William Henry Sheppard

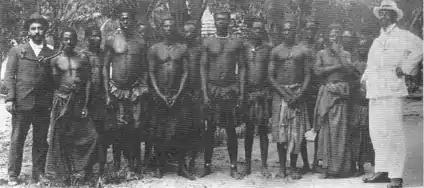
Sheppard (on right)

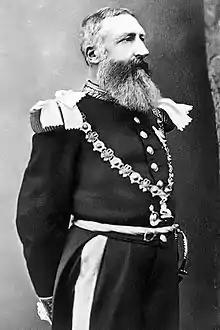
Leopold II of Belgium

Sheppard and Lapsley's activities in Africa were enabled by the very man whose atrocities Sheppard would later attempt to expose. The pair traveled to London in 1890 en route to the Congo. While there, Lapsley met General Henry Shelton Sanford, an American ally of King Leopold II and friend of a friend of Lapsley's father. Sanford promised to do "everything in his power" to help the pair, even arranging an audience with King Leopold when Lapsley visited him in Belgium. Neither the secular Sanford nor the Catholic Leopold were interested in the Presbyterians' work. Leopold was eager to make inroads into his newly acquired territory, both to begin the process of "civilizing" the natives and to legitimize his rule. The missionaries were, however, oblivious of Leopold's motives.